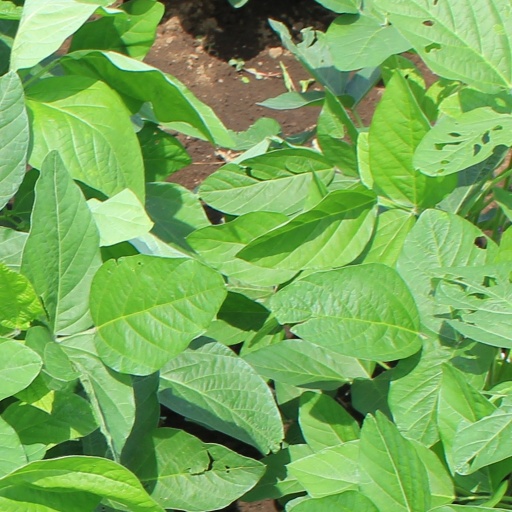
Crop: soybean